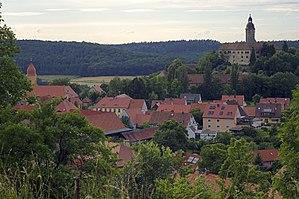
Flachslanden est une commune allemande de Bavière, située dans l'arrondissement d'Ansbach et le district de Moyenne-Franconie.